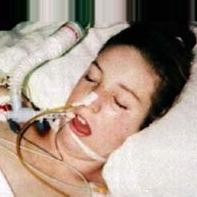
Age: 17